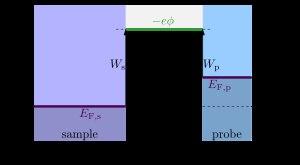
La sonde de Kelvin est un dispositif permettant de mesurer la différence de potentiel de Volta entre deux surfaces métalliques, ou bien entre une surface métallique et un électrolyte.